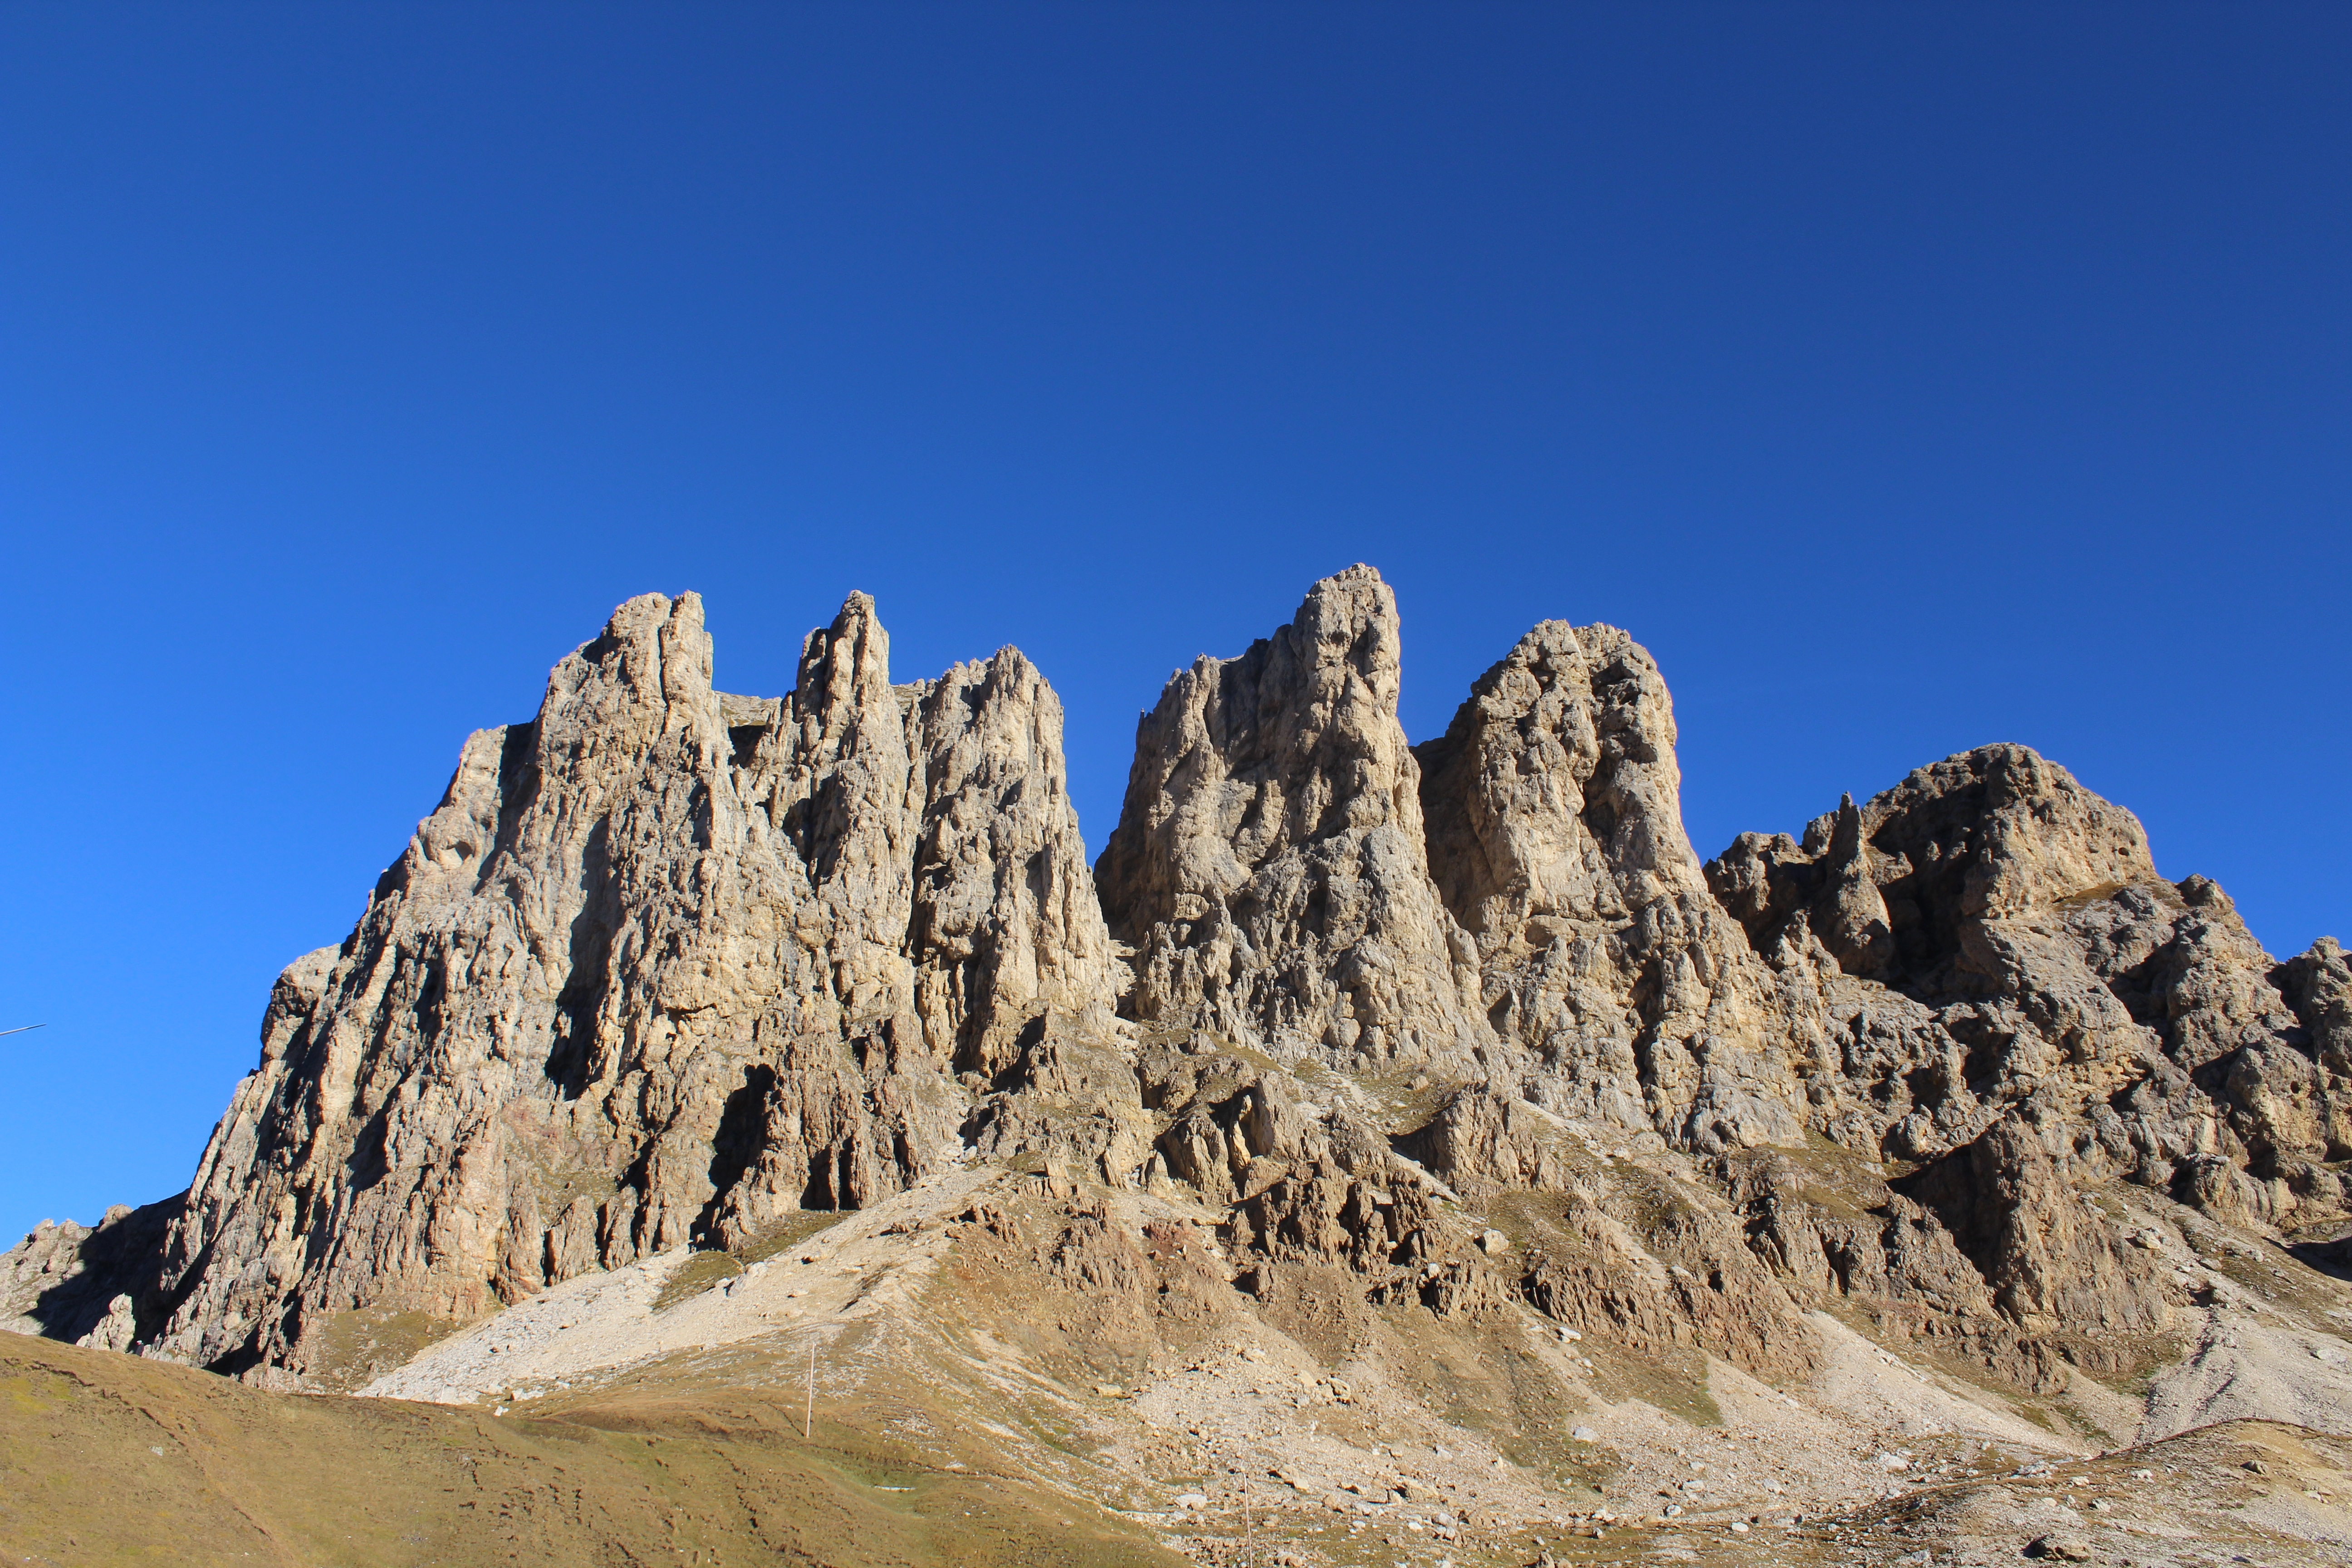
landscape, rock, wilderness, mountain, sky, valley, mountain range, formation, italy, alpine, blue, national park, material, ridge, summit, geology, mountains, badlands, plateau, wadi, butte, rose garden, landform, south tyrol, rock massif, alps alpe di, geographical feature, mountainous landforms